Amtrak's 25 Hz traction power system

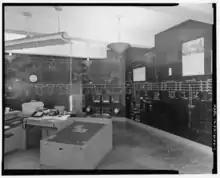
The Load Dispatcher's Mimic Board at 30th Street Station in Philadelphia, Pennsylvania, circa 1996. The entire 138 kV transmission system is represented on this panel.

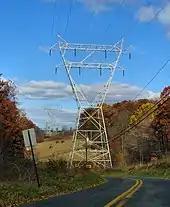
The four utility-owned 138 kV circuits from Safe Harbor (Pennsylvania) to Perryville (Maryland).

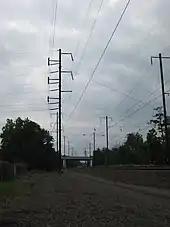
Catenary supports near Odenton, Maryland. Three-conductor 60 Hz utility lines enter from the left and are carried in either direction along the line. The remainder of the high voltage lines are 25 Hz.

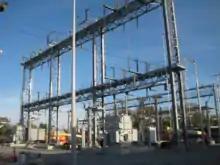
Ivy City Substation 25 under construction in Washington, D.C., in 2010

All transmission lines within the 25 Hz system are two-wire, single-phase, 138 kV. The center tap of each 138 kV/12 kV transformer is connected to ground; thus the two transmission lines are tied to ±69 kV with respect to ground and 138 kV relative to each other.